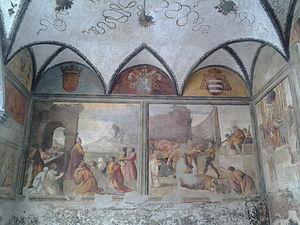
La basilique San Gennaro fuori le mura, appelée aussi basilique San Gennaro extra moenia, est le nom d'une église de Naples dont l'édification remonte au Vᵉ siècle.